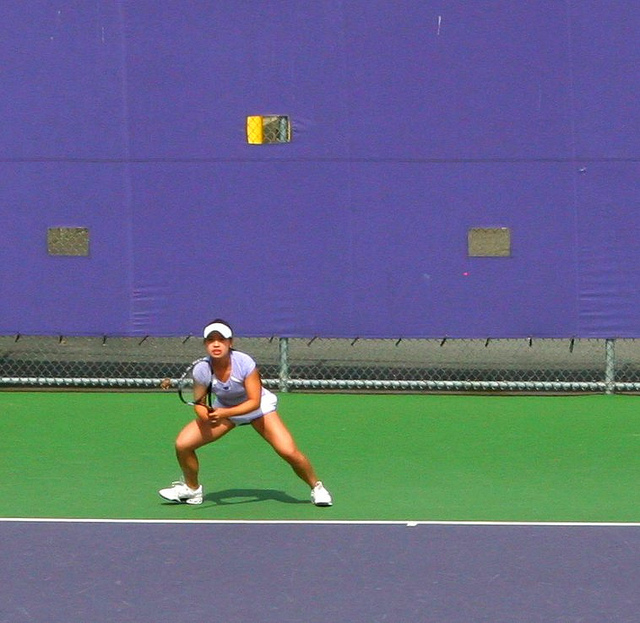
user: Given an image and a question. Answer the question in a short answer. Question: Why is this woman crouching down? Short Answer:
assistant: play tennis